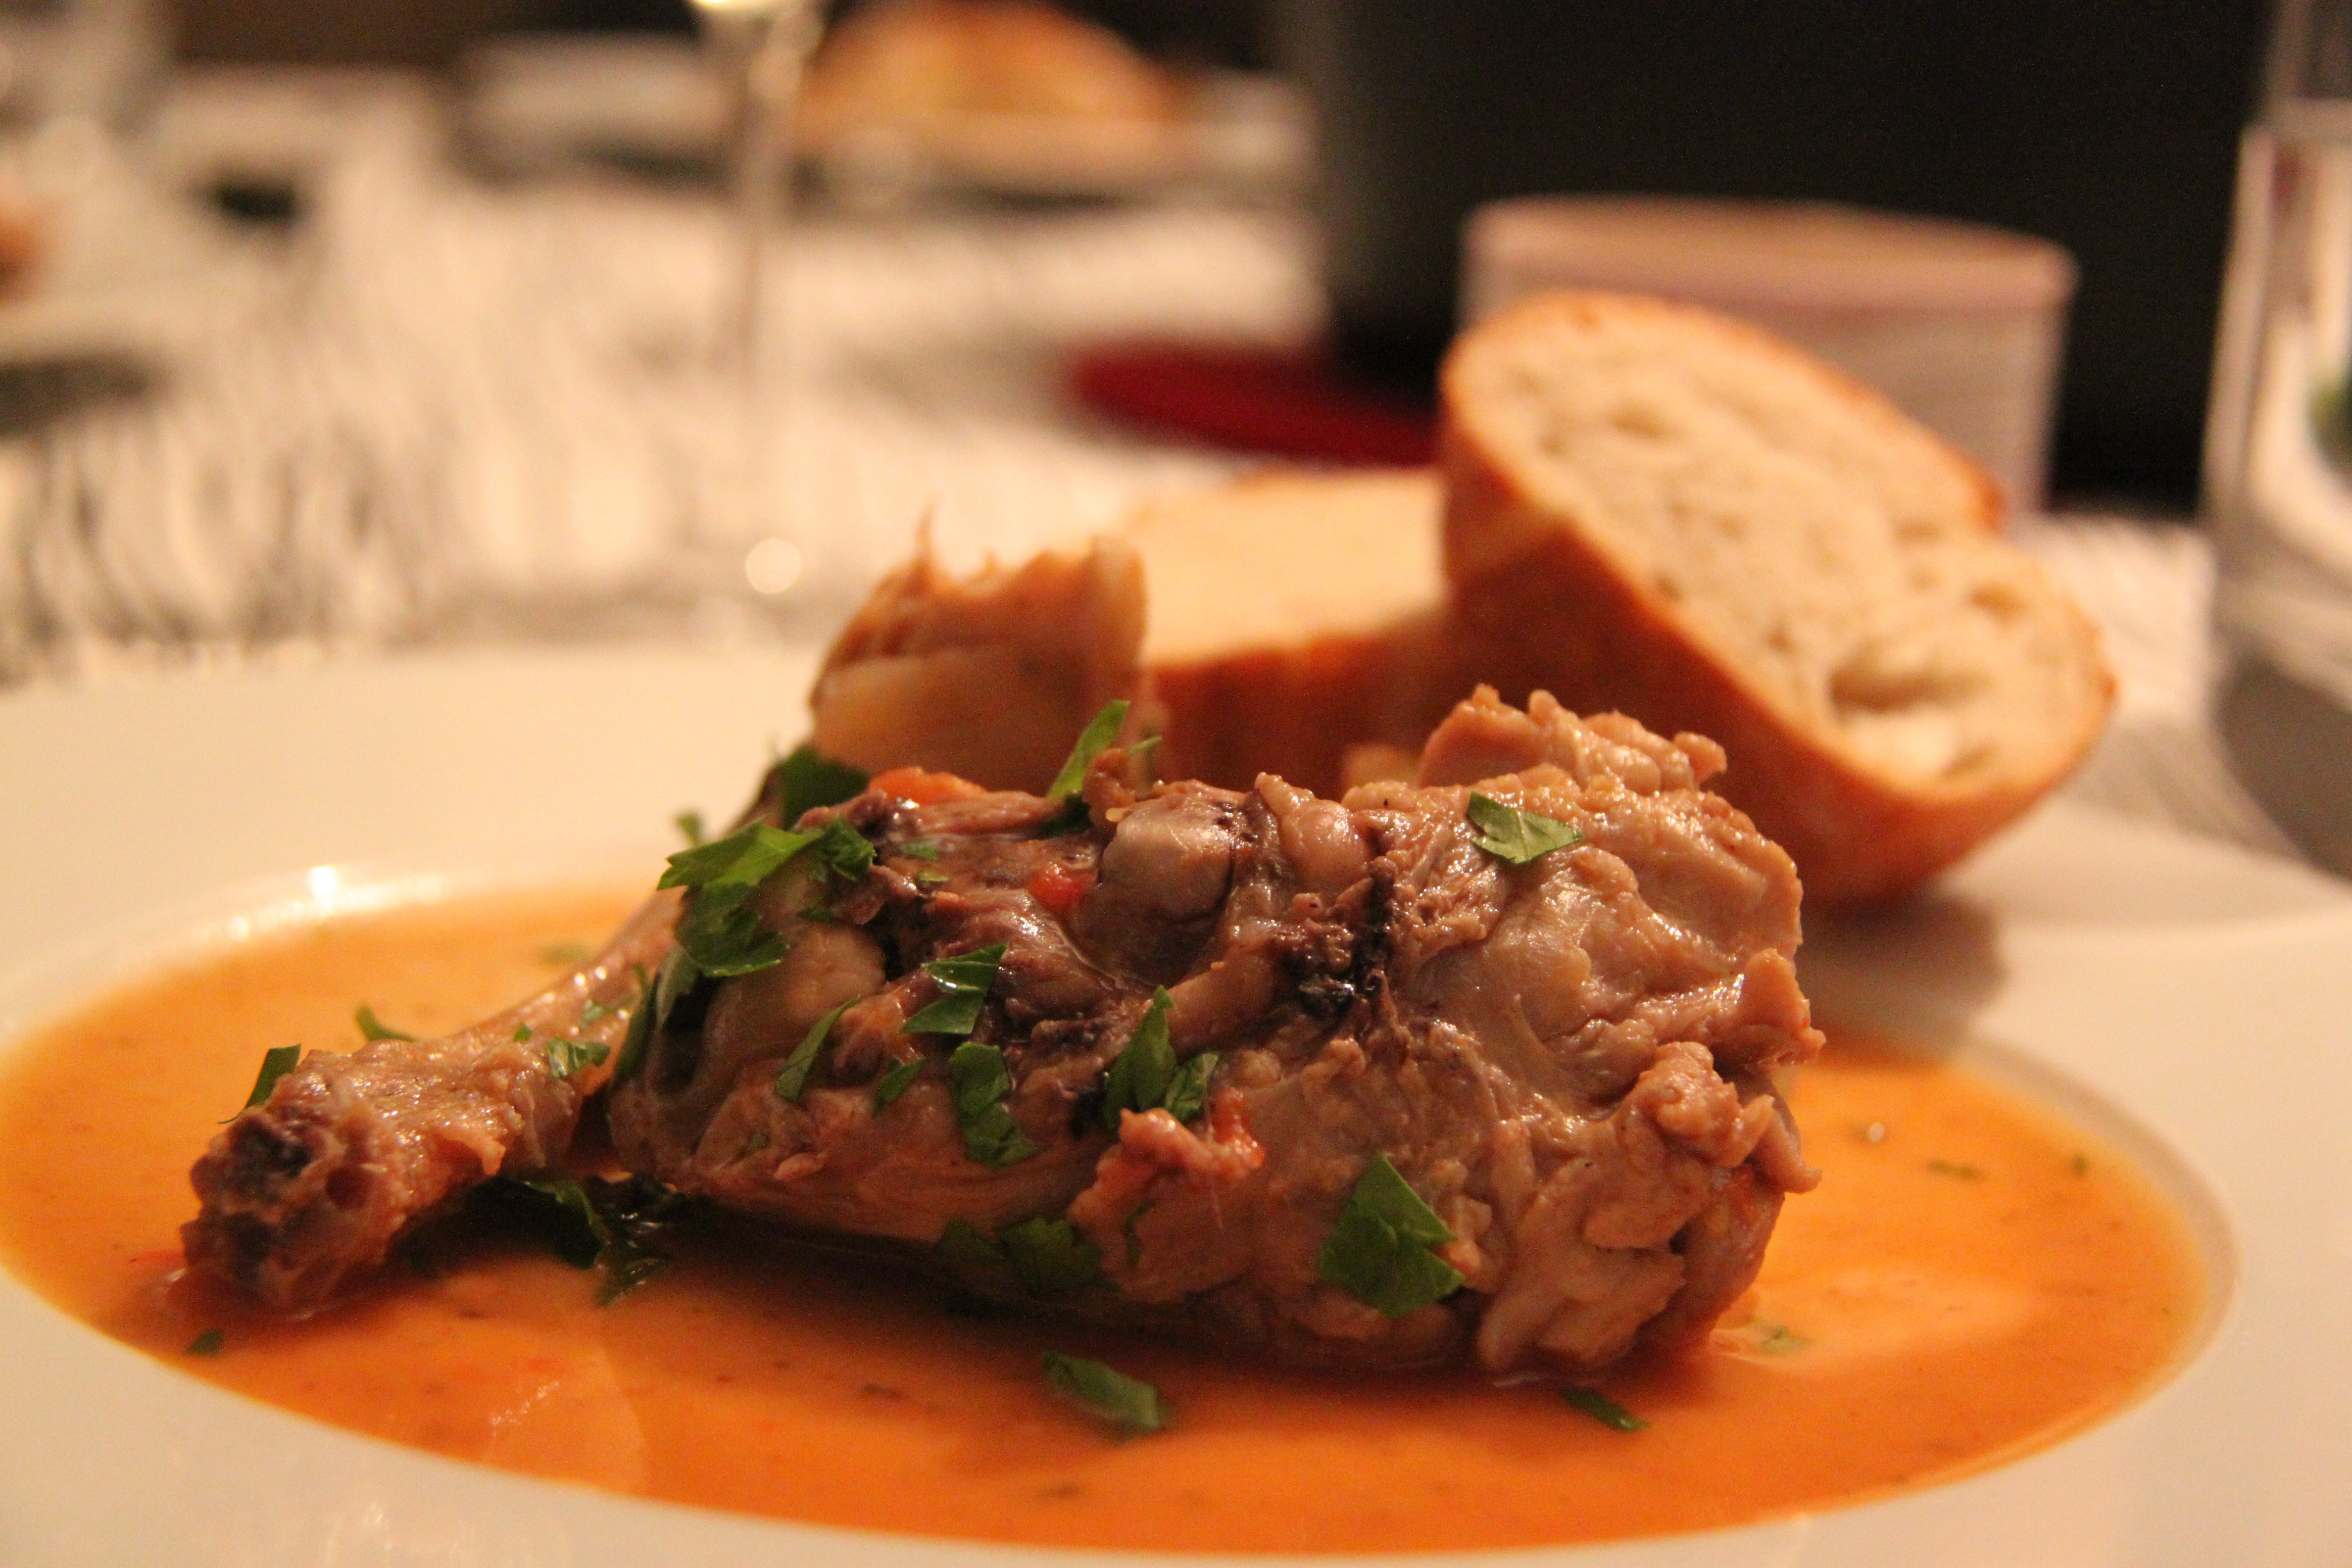
restaurant, dish, meal, food, produce, eat, meat, cuisine, beef, steak, dinner, italian, beef tenderloin, fine cuisine, haute cuisine, osso buco